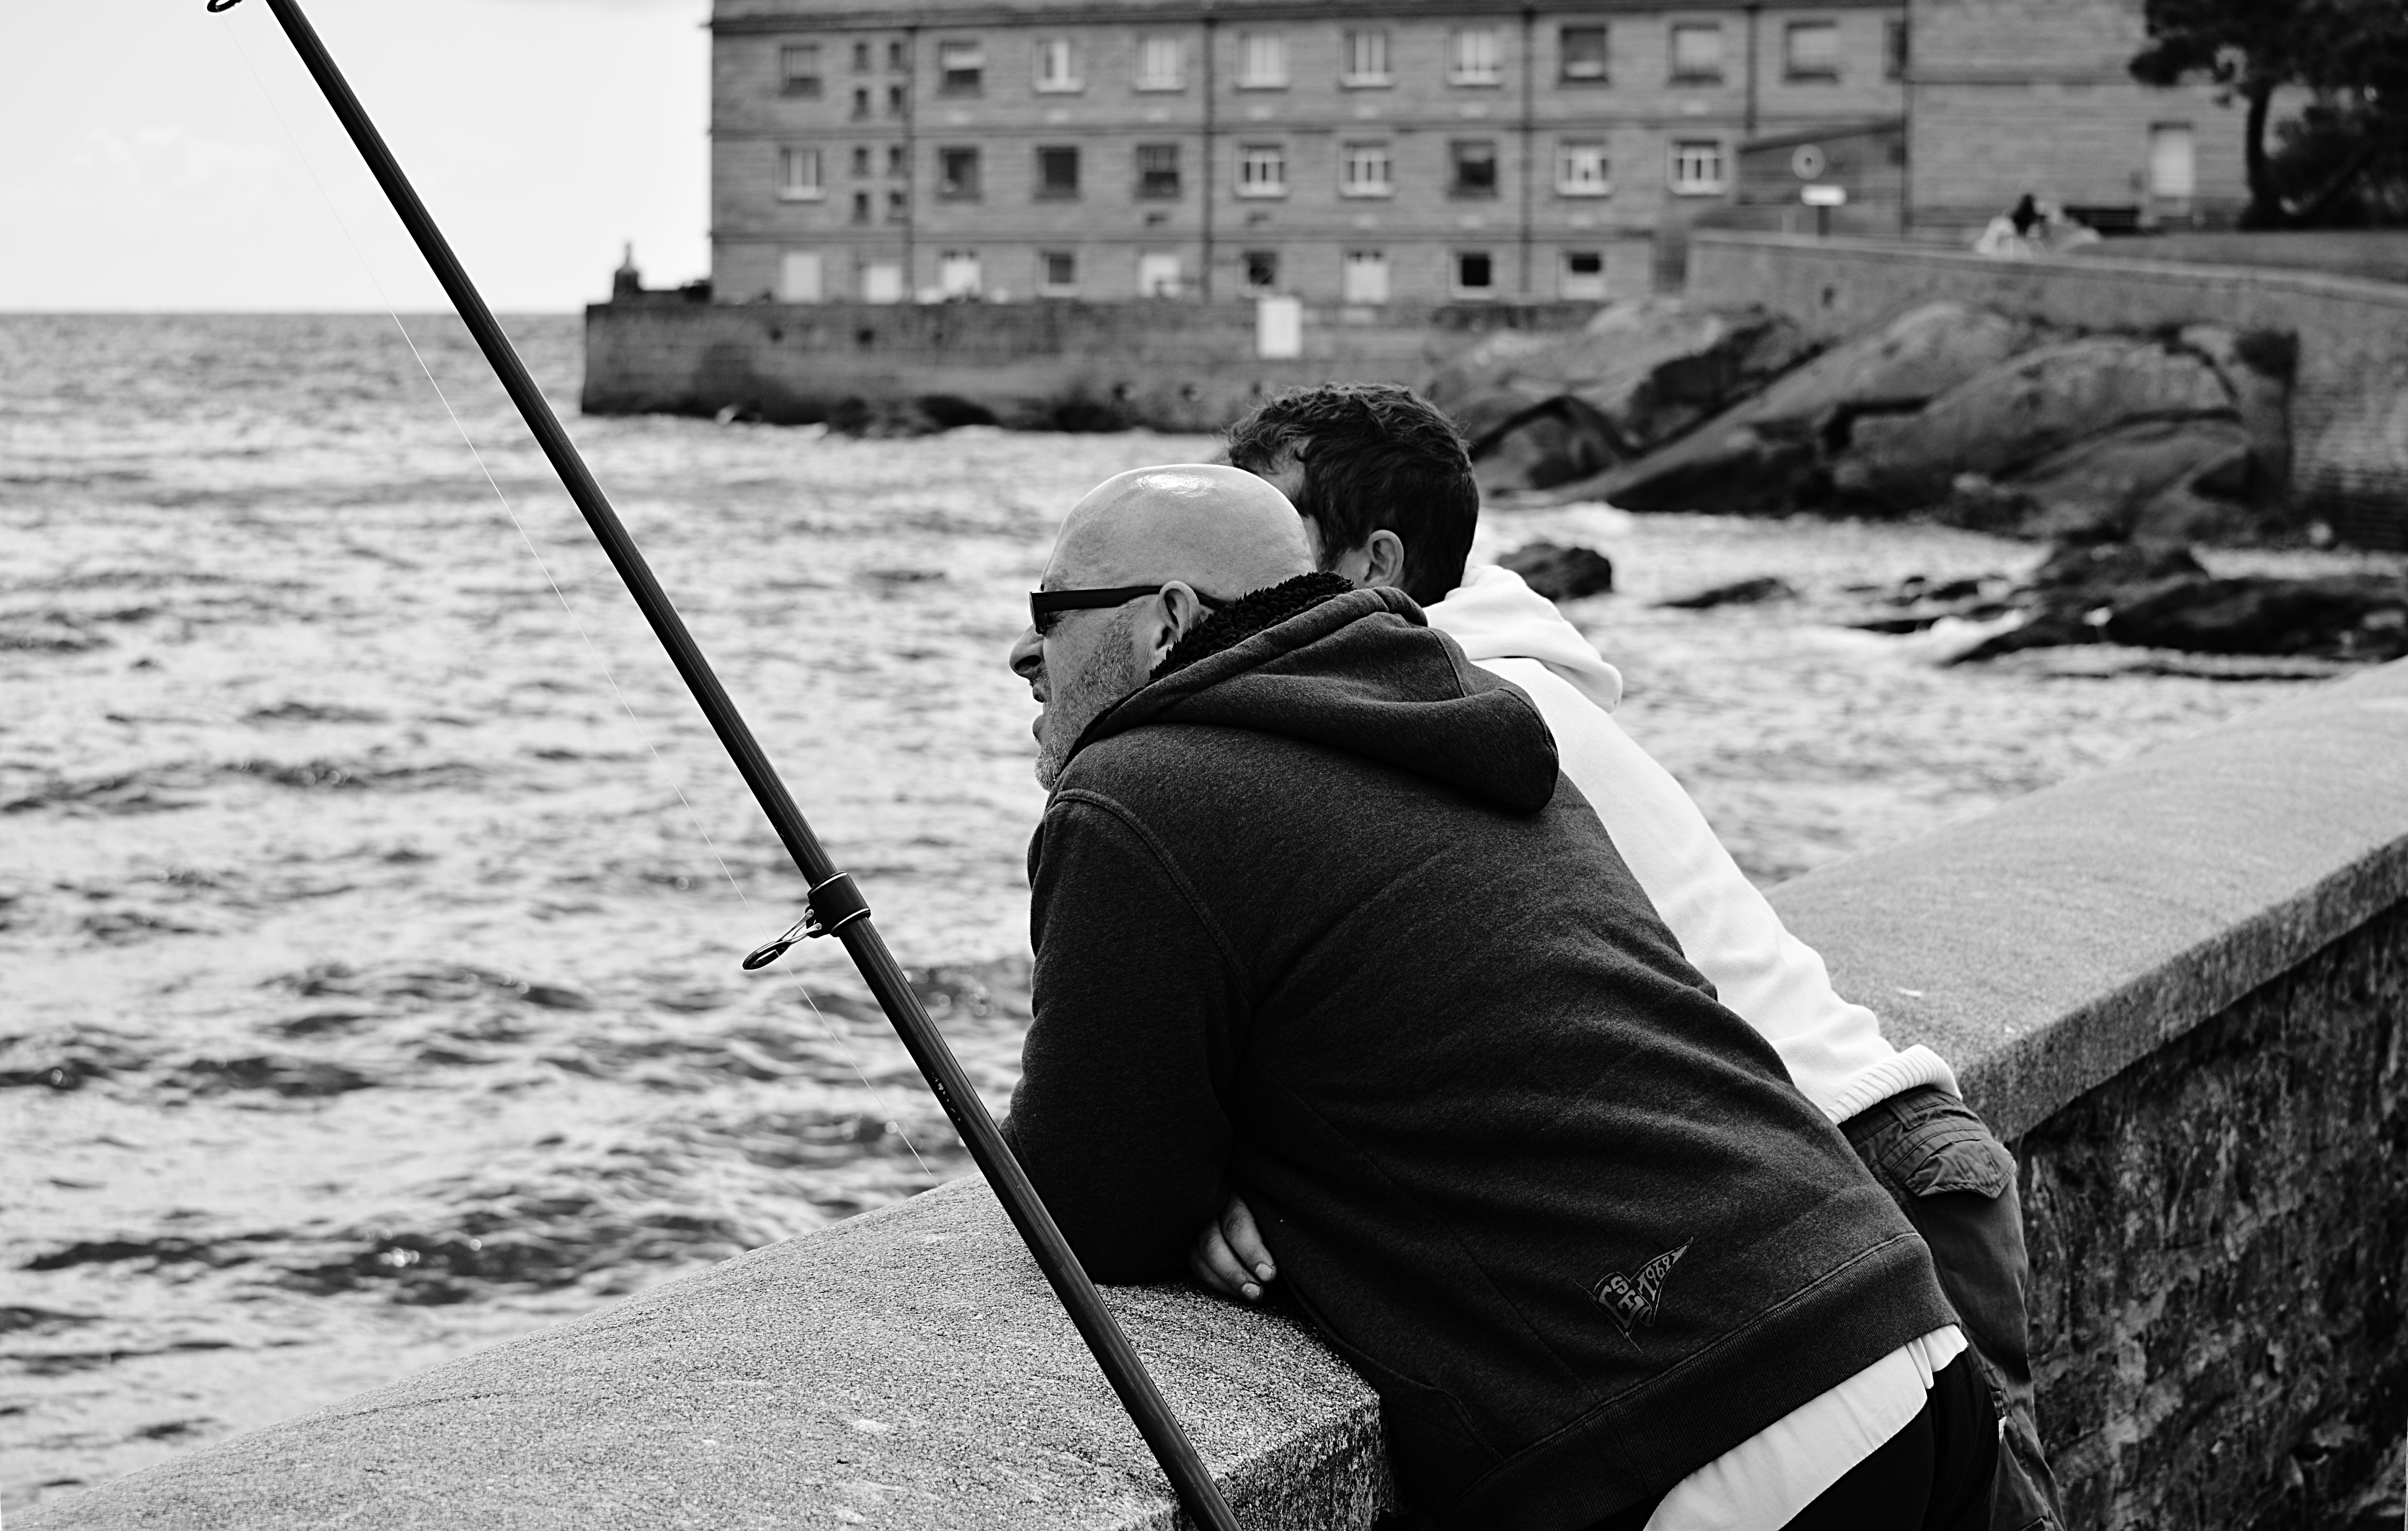
sea, water, black and white, fishing, black, monochrome, fish, men, fishermen, traditional fishing, hobbies, monochrome photography